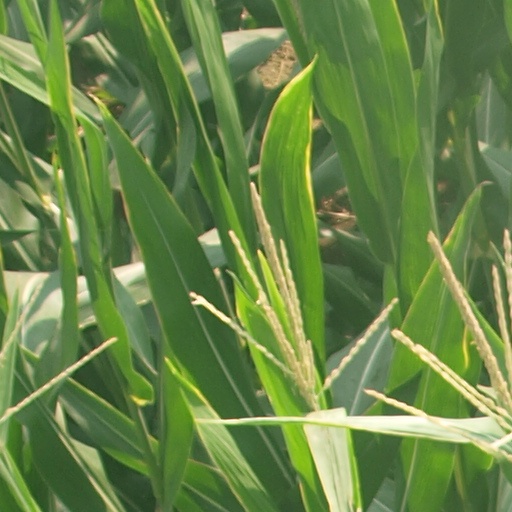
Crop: maize; corn